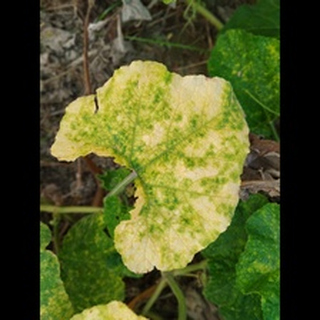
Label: pumpkin_mosaic_disease